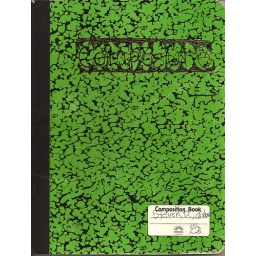
found along santa rosa creek, on the wall under the railroad bridge